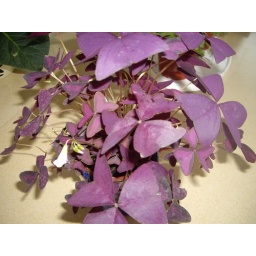
beautiful plant in flower pavillion